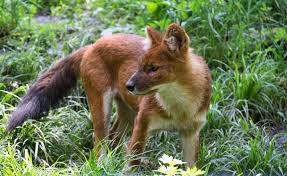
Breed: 209-n000043-dhole